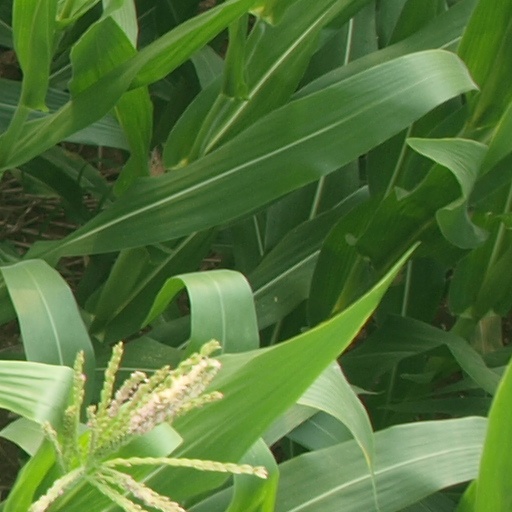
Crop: maize; corn